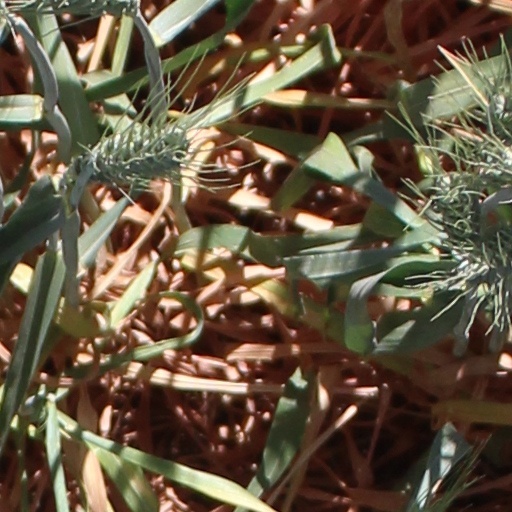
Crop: wheat